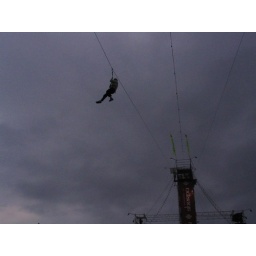
Me, after climbing wall and rope ladder, flying over Sziget on a pully cable. Very much fun.